List of UK Independent Singles Chart number ones of 2005

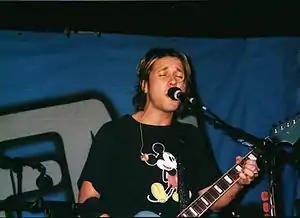
British band Feeder topped the UK Indie Chart with three different singles during 2005.

The UK Indie Chart is a weekly chart that ranks the biggest-selling singles that are released on independent record labels in the United Kingdom. The chart is compiled by the Official Charts Company, and is based on both physical and digital single sales. During 2005, at least 37 singles reached number one "Out of Touch" started its peak during 2004.